Clarence Thomas

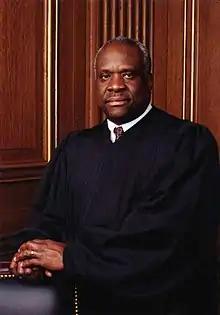
Official portrait, 2004

On October 15, 1991, the Senate voted to confirm Thomas as an associate justice, 52–48. Thomas received the votes of 41 Republicans and 11 Democrats, while 46 Democrats and two Republicans voted to reject his nomination. , Thomas is the most recent Supreme Court justice to be confirmed by a Senate controlled by the opposing party of the appointing president.